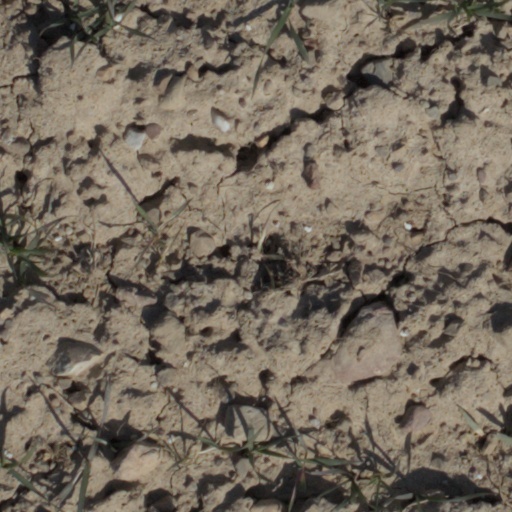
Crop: wheat